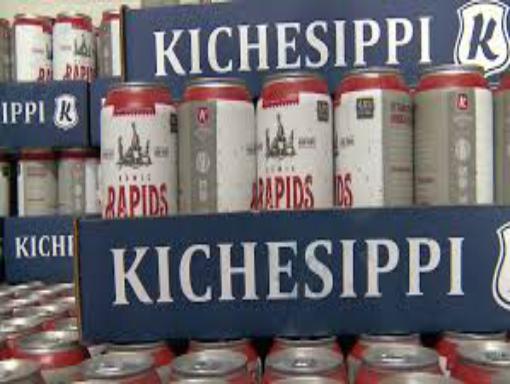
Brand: kichesippi-1
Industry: Food